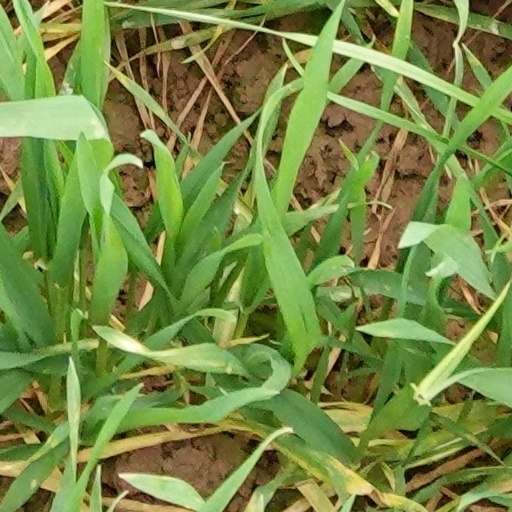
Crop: wheat